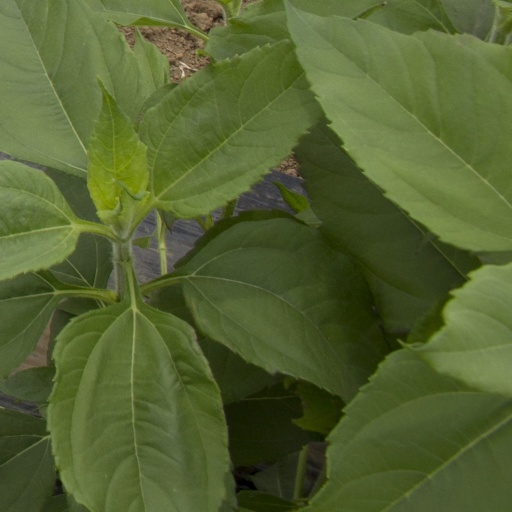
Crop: Jerusalem artichoke